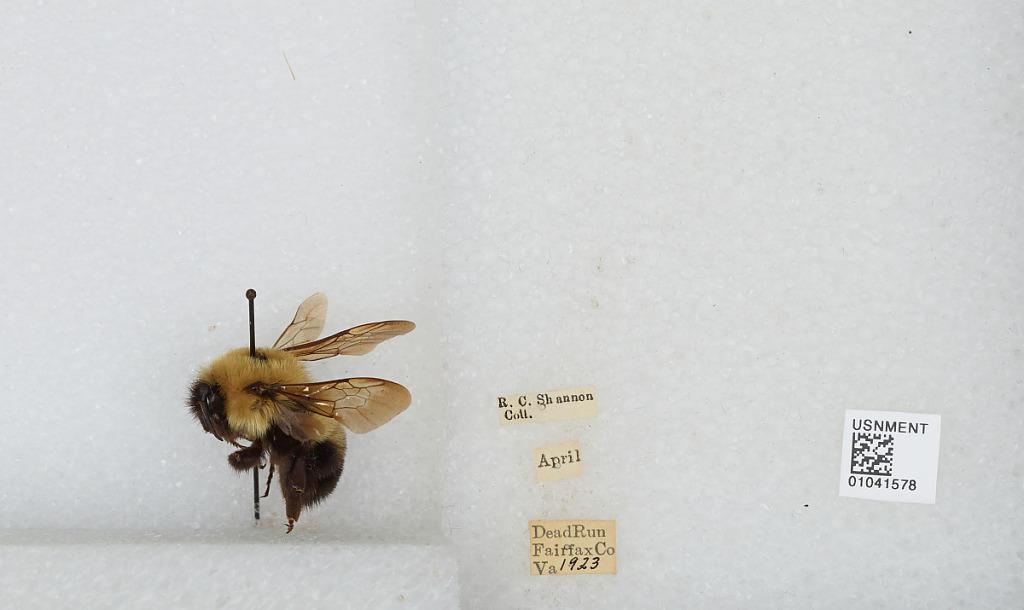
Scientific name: Bombus sp.
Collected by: R. Shannon
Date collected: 1923-4-
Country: United States
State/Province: Virginia
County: Fairfax
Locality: Dead Run
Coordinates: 38.9614, -77.1736